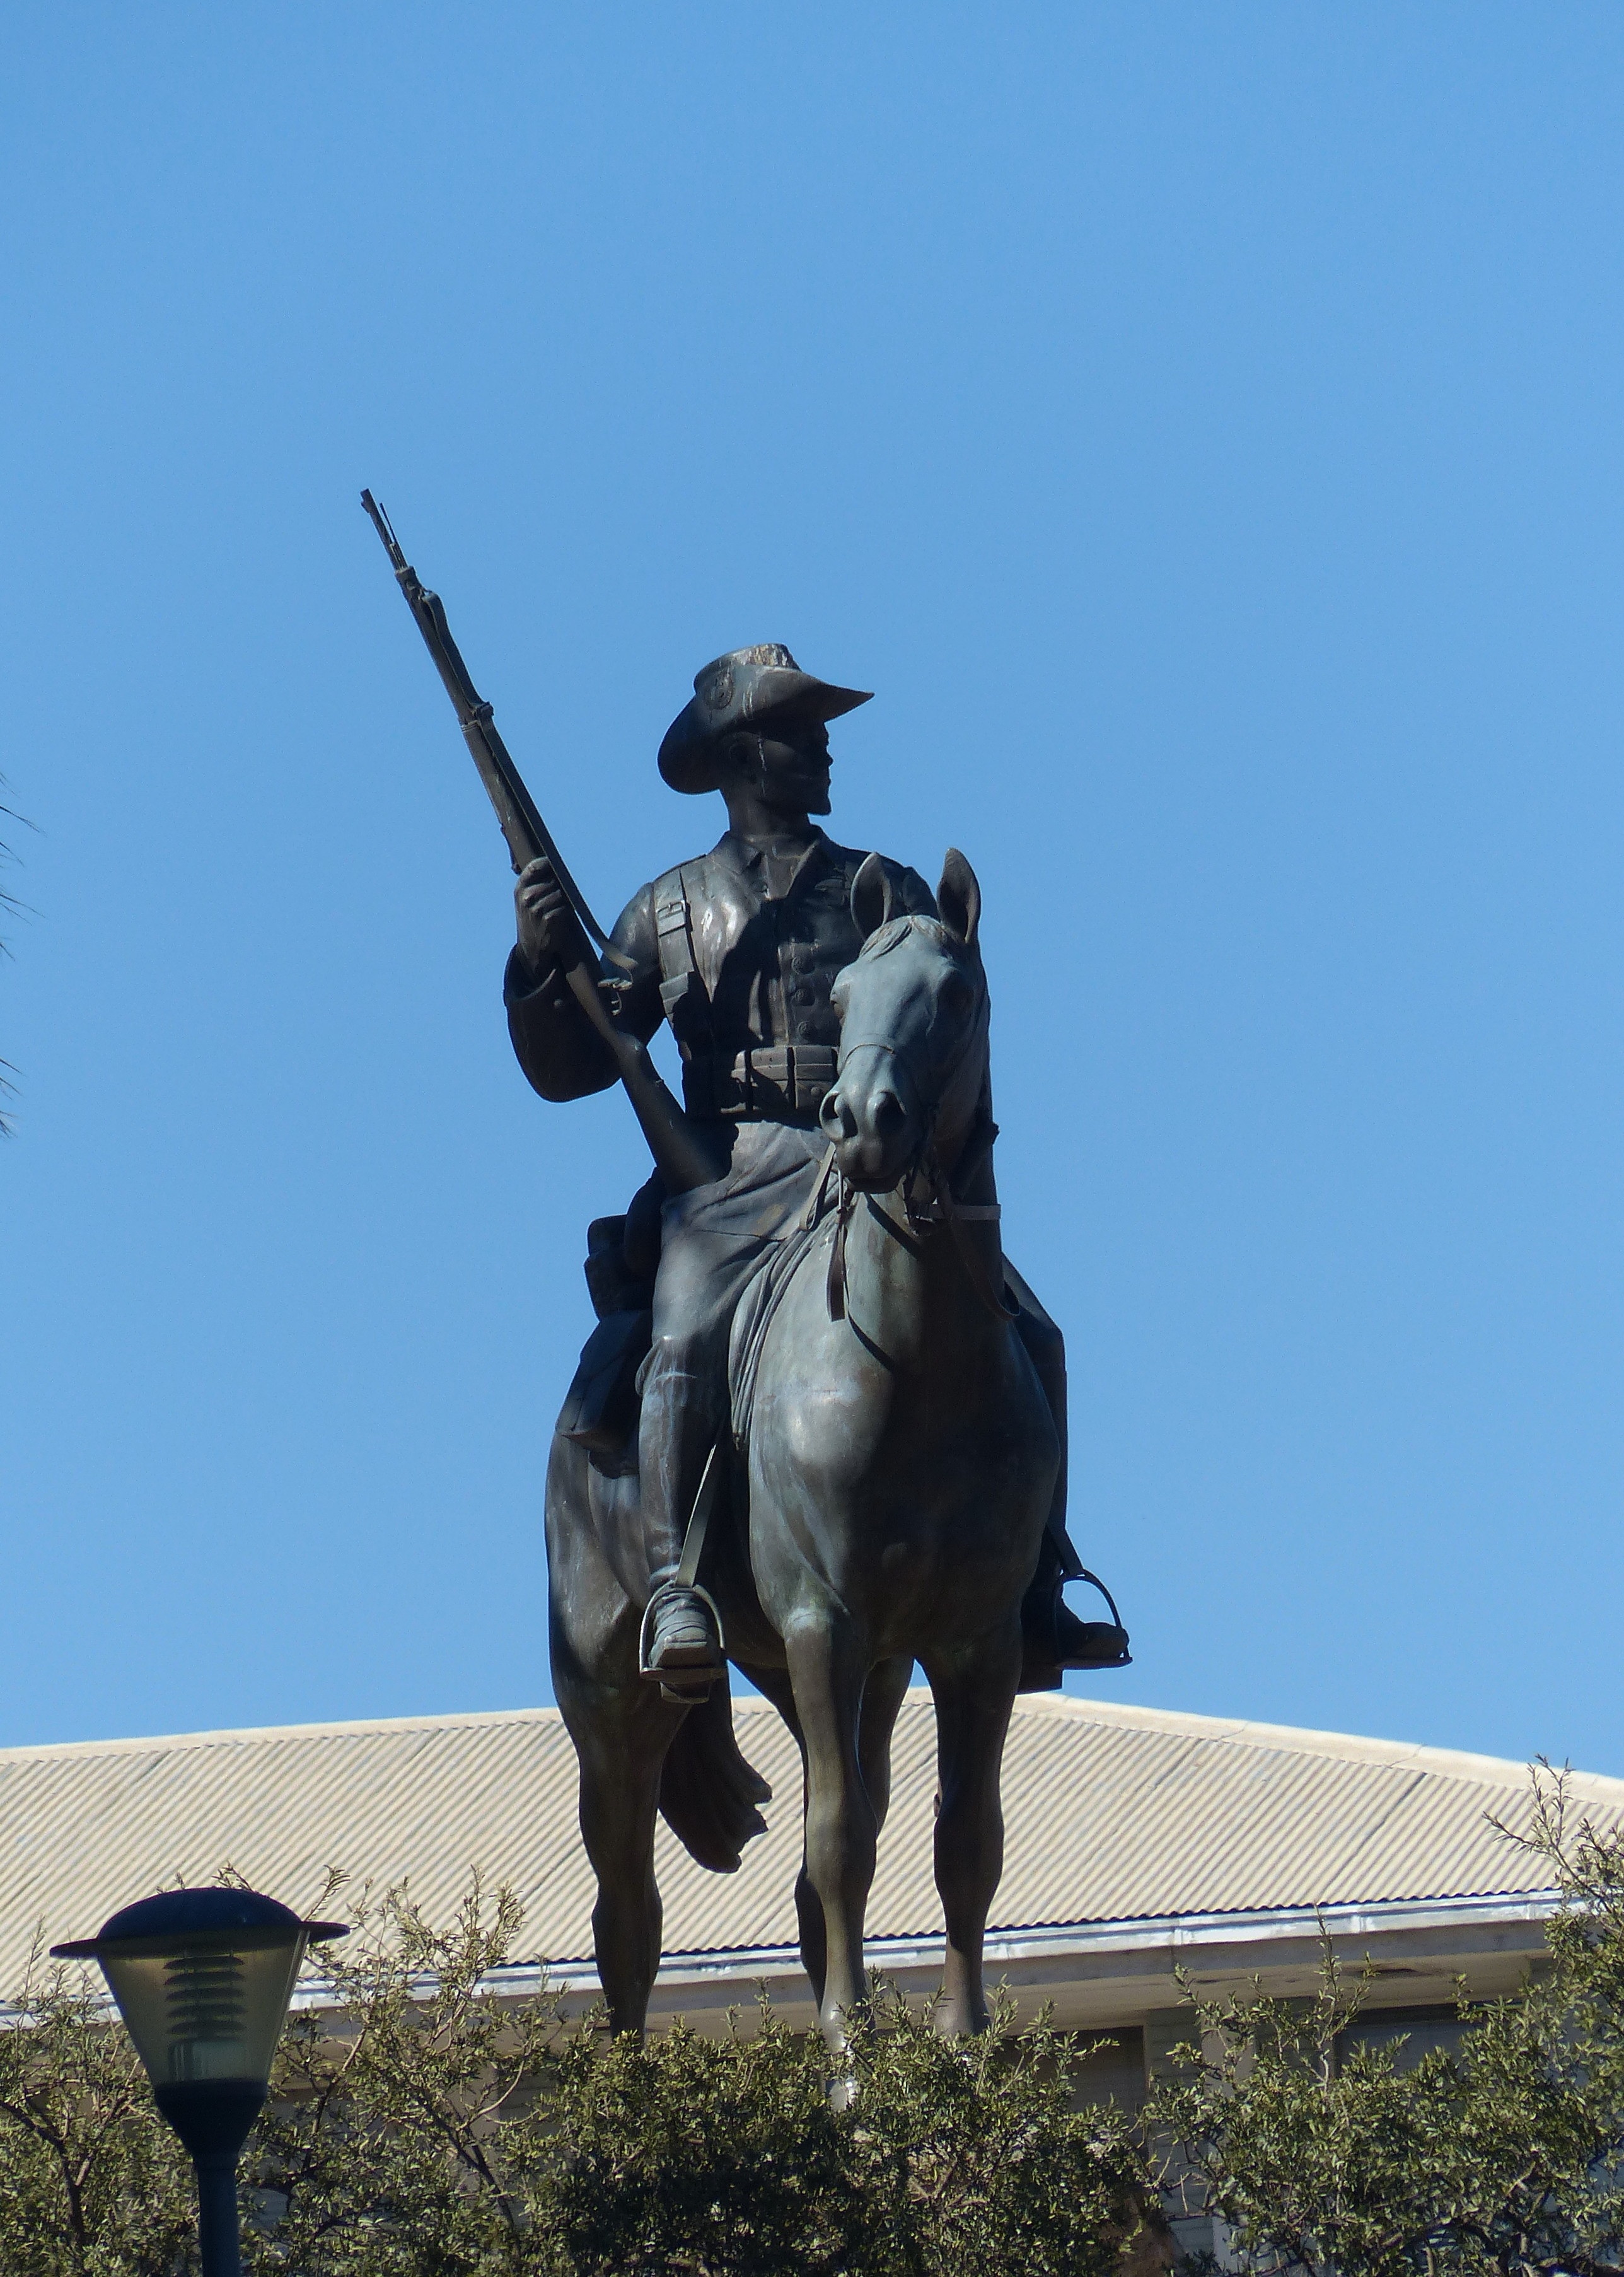
monument, statue, stallion, sculpture, memorial, windhoek, equestrian statue, horse like mammal, schutztruppen rider